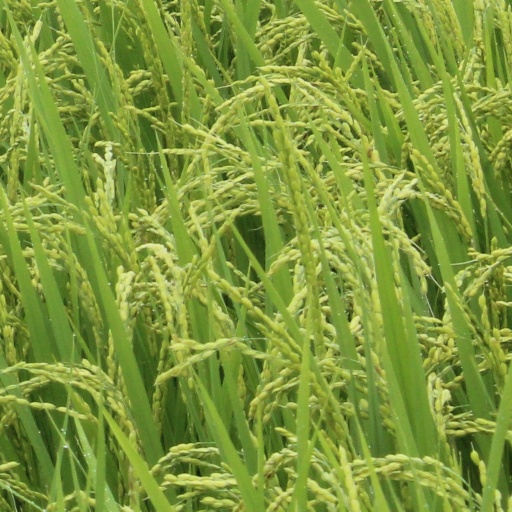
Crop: rice